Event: Ecuador Earthquake
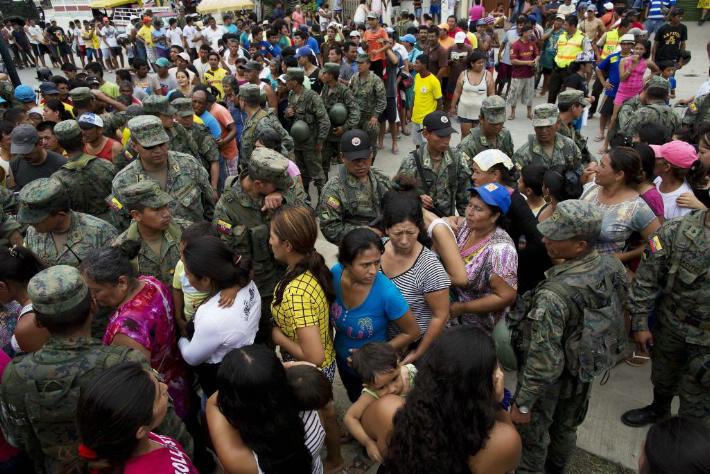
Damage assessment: no_damage